Petal

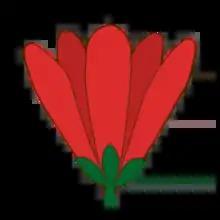
Diagram of apopetalous corolla

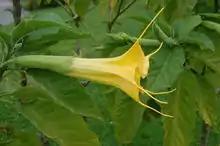
Tubular-campanulate corolla, bearing long points and emergent from tubular calyx ("Brugmansia aurea", Golden Angel's Trumpet, family Solanaceae).

The collection of all petals in a flower is referred to as the corolla. The role of the corolla in plant evolution has been studied extensively since Charles Darwin postulated a theory of the origin of elongated corollae and corolla tubes.